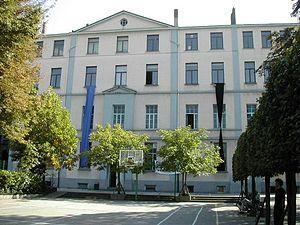
L'Institut Saint-Boniface Parnasse est une école bruxelloise de la commune d'Ixelles fondée en 1866. La devise de l'Institut, Dieu Seul, est celle du saint patron de l'école, Boniface de Bruxelles, enfant d'orfèvres, né dans le quartier du Cantersteen, sur les bords du Coperbeek. Il fut, entre autres, écolâtre à Cologne et évêque de Lausanne et il termina ses jours à l'abbaye de la Cambre où l'on peut voir encore actuellement sa châsse.